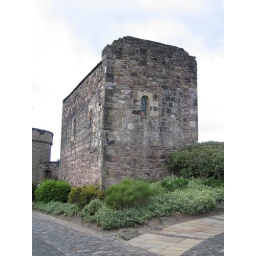
The oldest building in the castle built by King David, dedicated to his mother Margaret who died here in 1093!